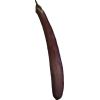
Label: Eggplant long 1